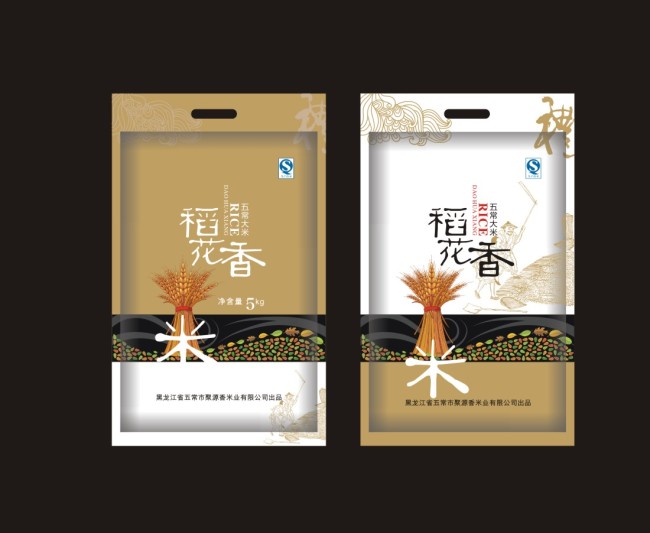
Label: plastic